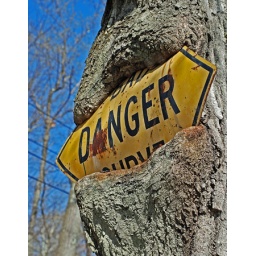
A sign near our house that is slowly being eaten by the tree.